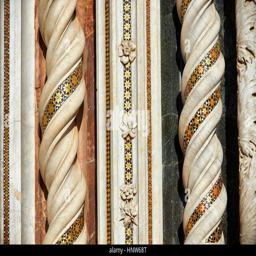
medieval sculpted decorative columns on the14th century gothic style facade